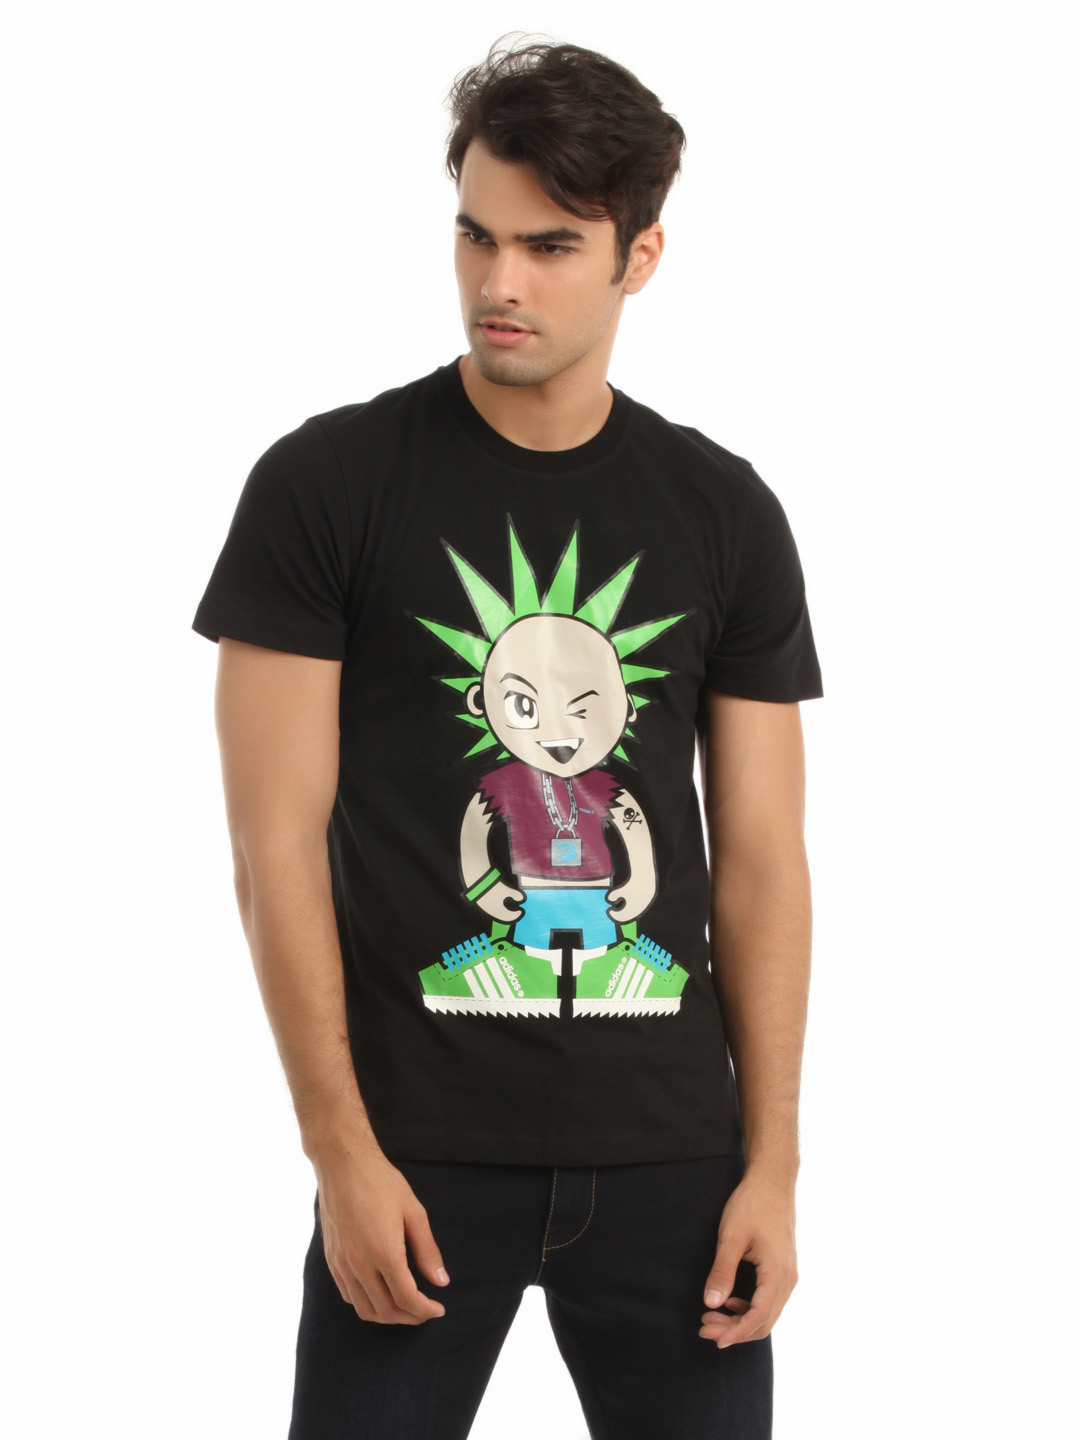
ADIDAS Men Black Printed T-shirt
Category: Apparel / Topwear / Tshirts
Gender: Men
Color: Black
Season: Summer 2012
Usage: Casual